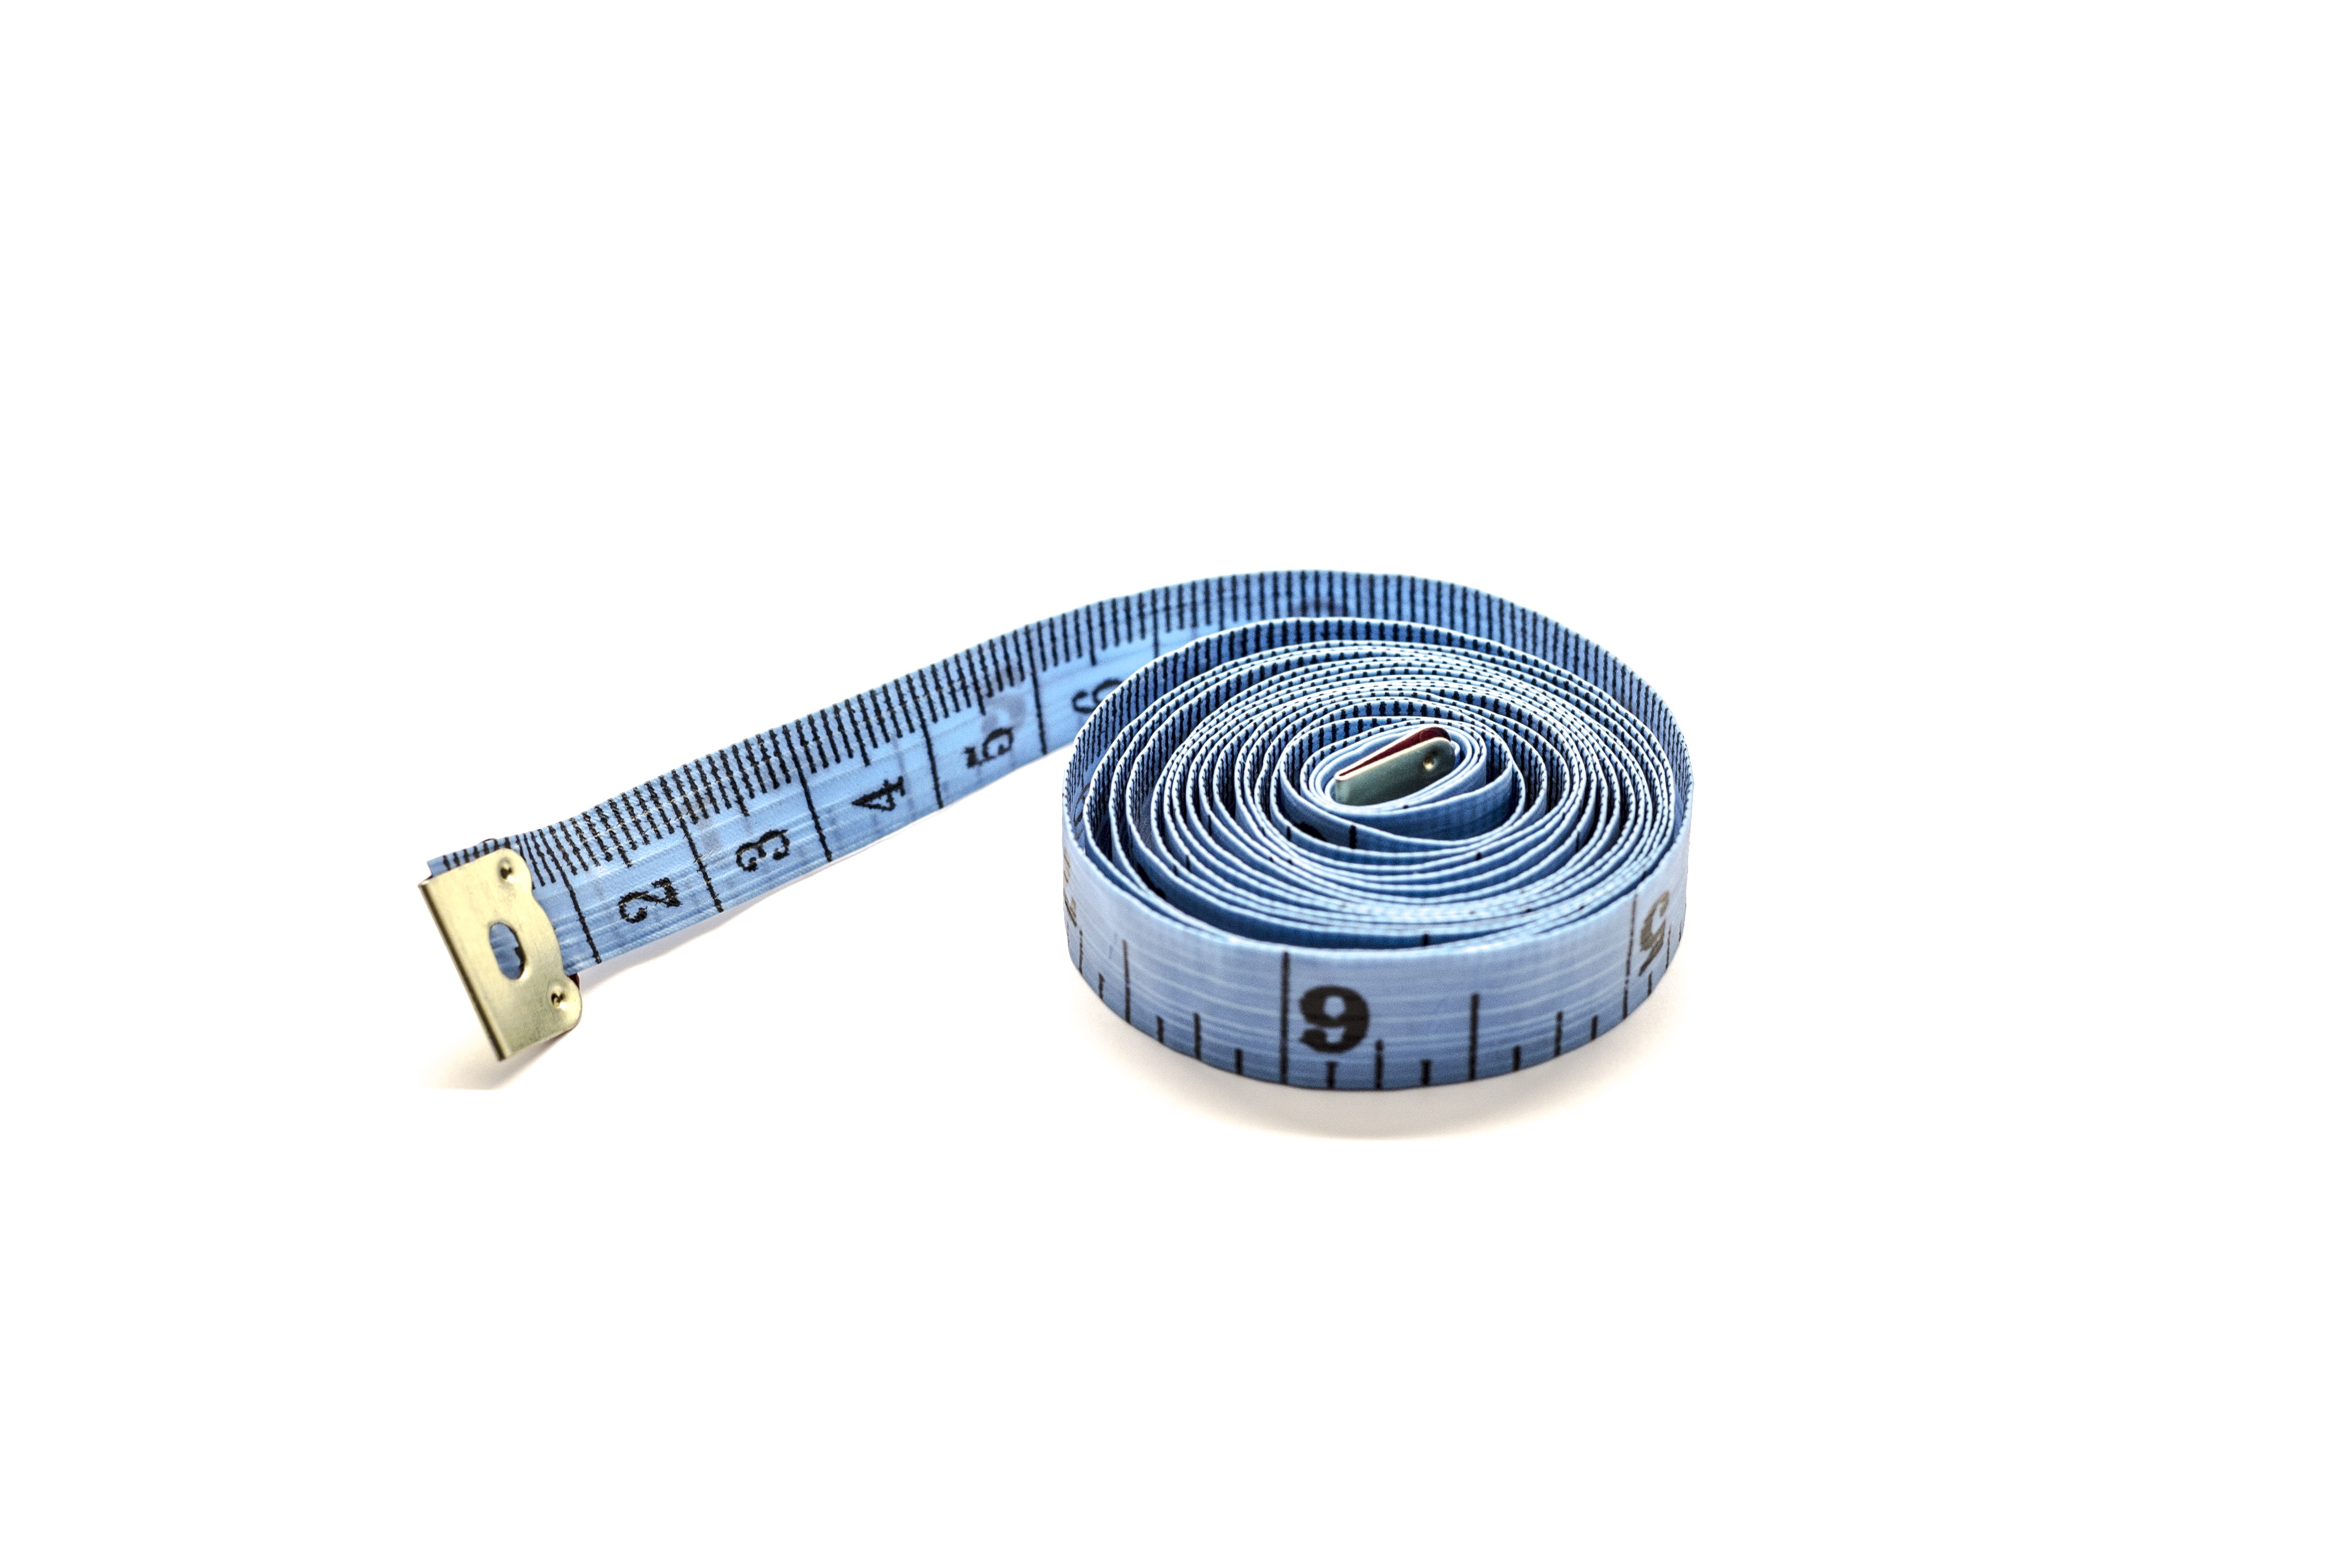
technology, isolated, tool, equipment, measure, scale, product, tape measure, length, tailoring, white background, measuring tape, centimeter, tape line